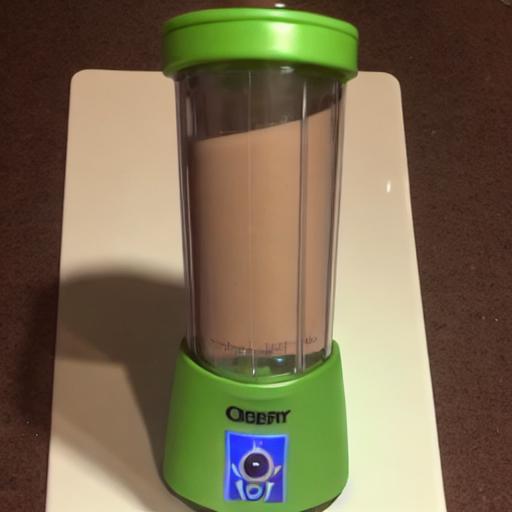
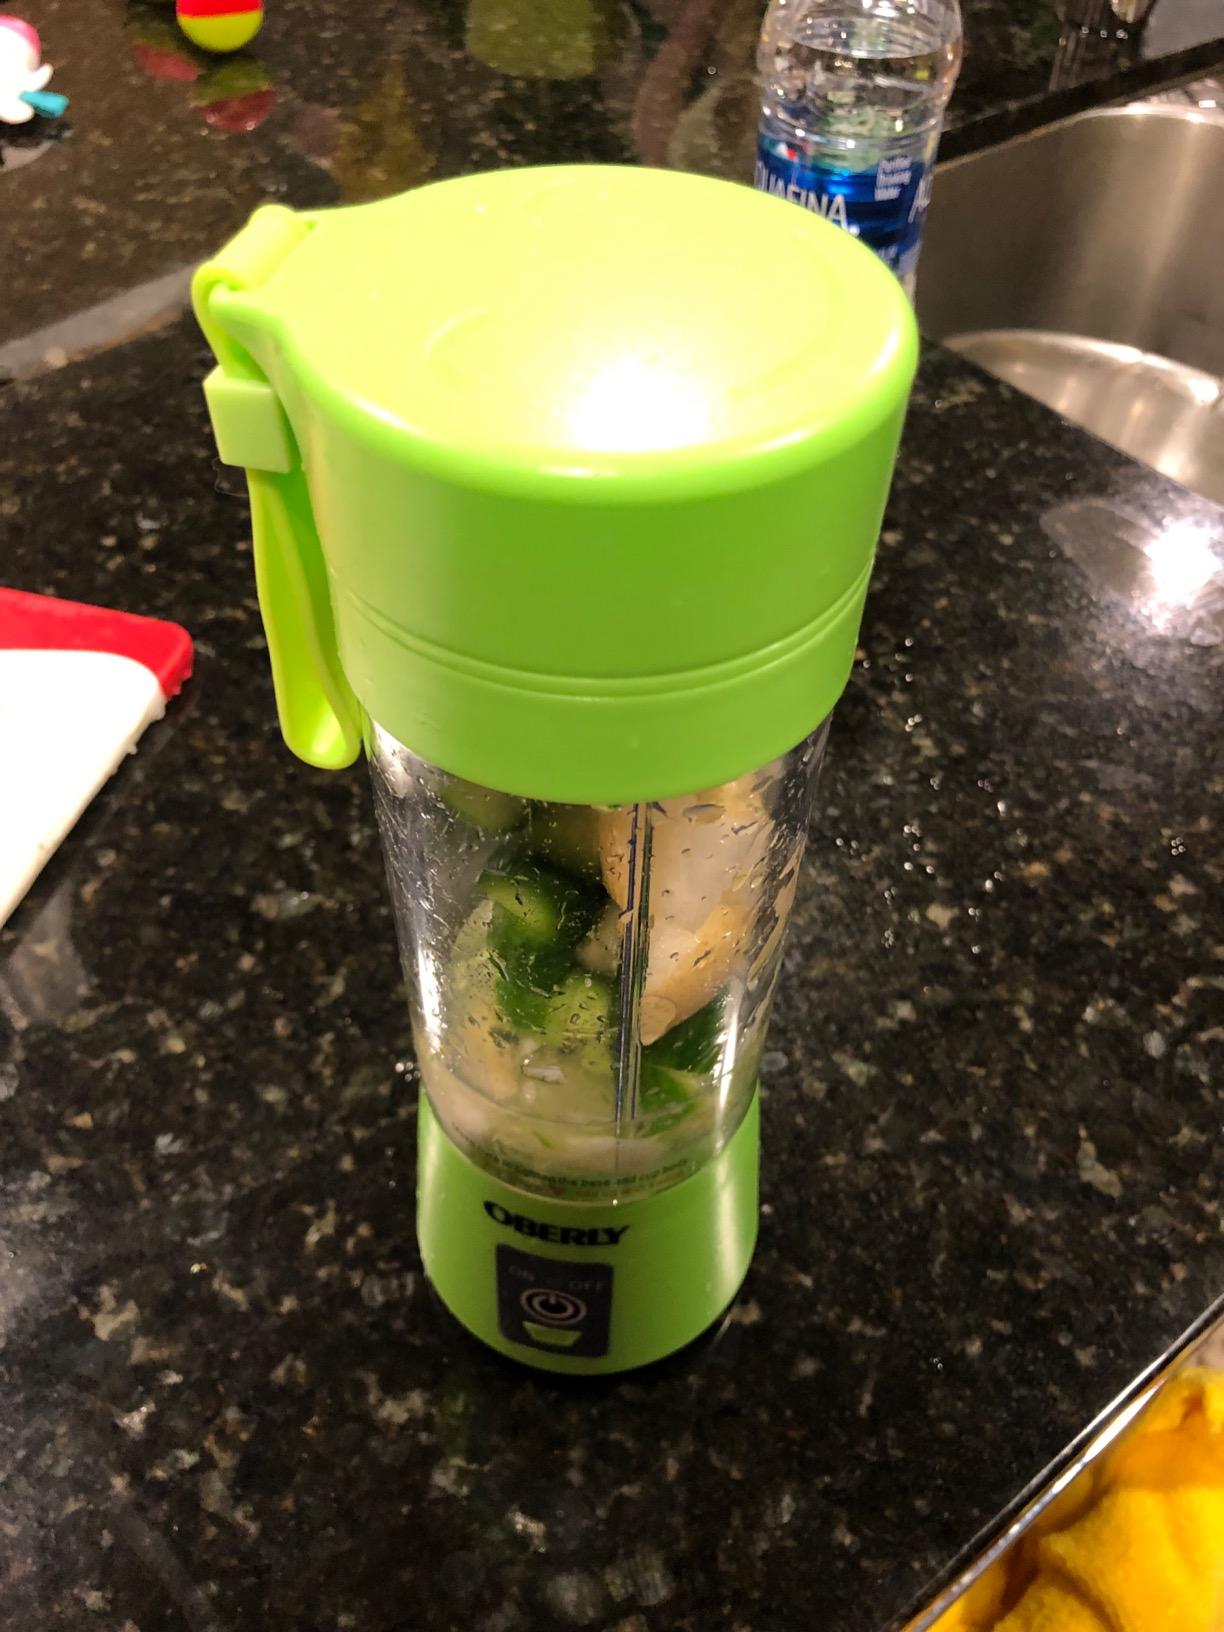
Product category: items_blender
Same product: no